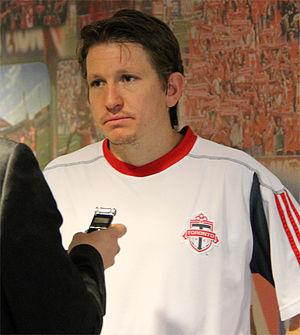
Terry Dunfield est un footballeur international canadien né le 20 février 1982 à Vancouver. Actuellement avec Oldham Athletic, il évolue au poste de milieu de terrain avec la sélection canadienne.